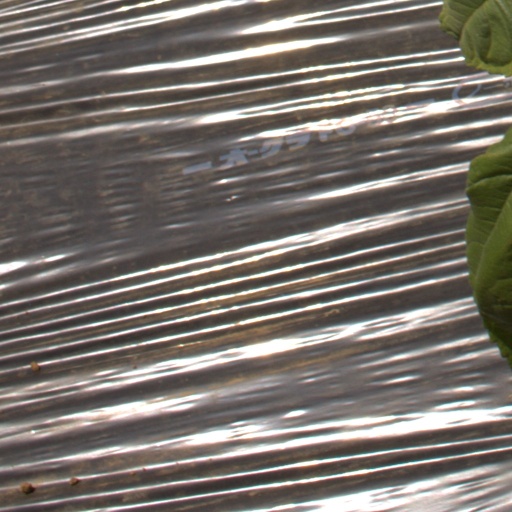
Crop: Jerusalem artichoke